Mary Reynolds Babcock

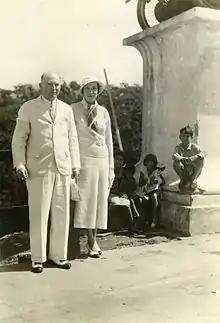
Mary Reynolds Babcock and her husband Charles Babcock

After moving permanently to the estate, Babcock became increasingly concerned about rising costs of maintenance. Winston-Salem's city limits were redrawn in 1940, now including Reynolda. The family worried over the new burden of city taxes. Babcock wrote to her sister Nancy: "Mary wrote to her sister, Nancy, that “we all know that the day of big estates is passing. I’m planning to sell off the church side of the road right after the war in pieces, selling as much as the town can absorb. Property around the Old Town Club will be sold after that, probably 10 or 12 years later. But the big house and gardens etc. are what cause upkeep expense."